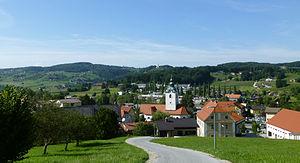
Šmarje pri Jelšah est une commune située dans la région de Basse-Styrie en Slovénie. La commune accueille vingt églises et trois châteaux.